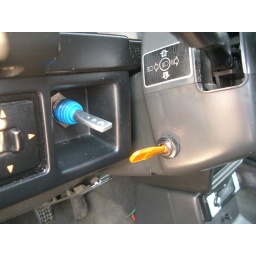
1. flip blue switch. 2. flip orange switch. 3. pray it cranked over